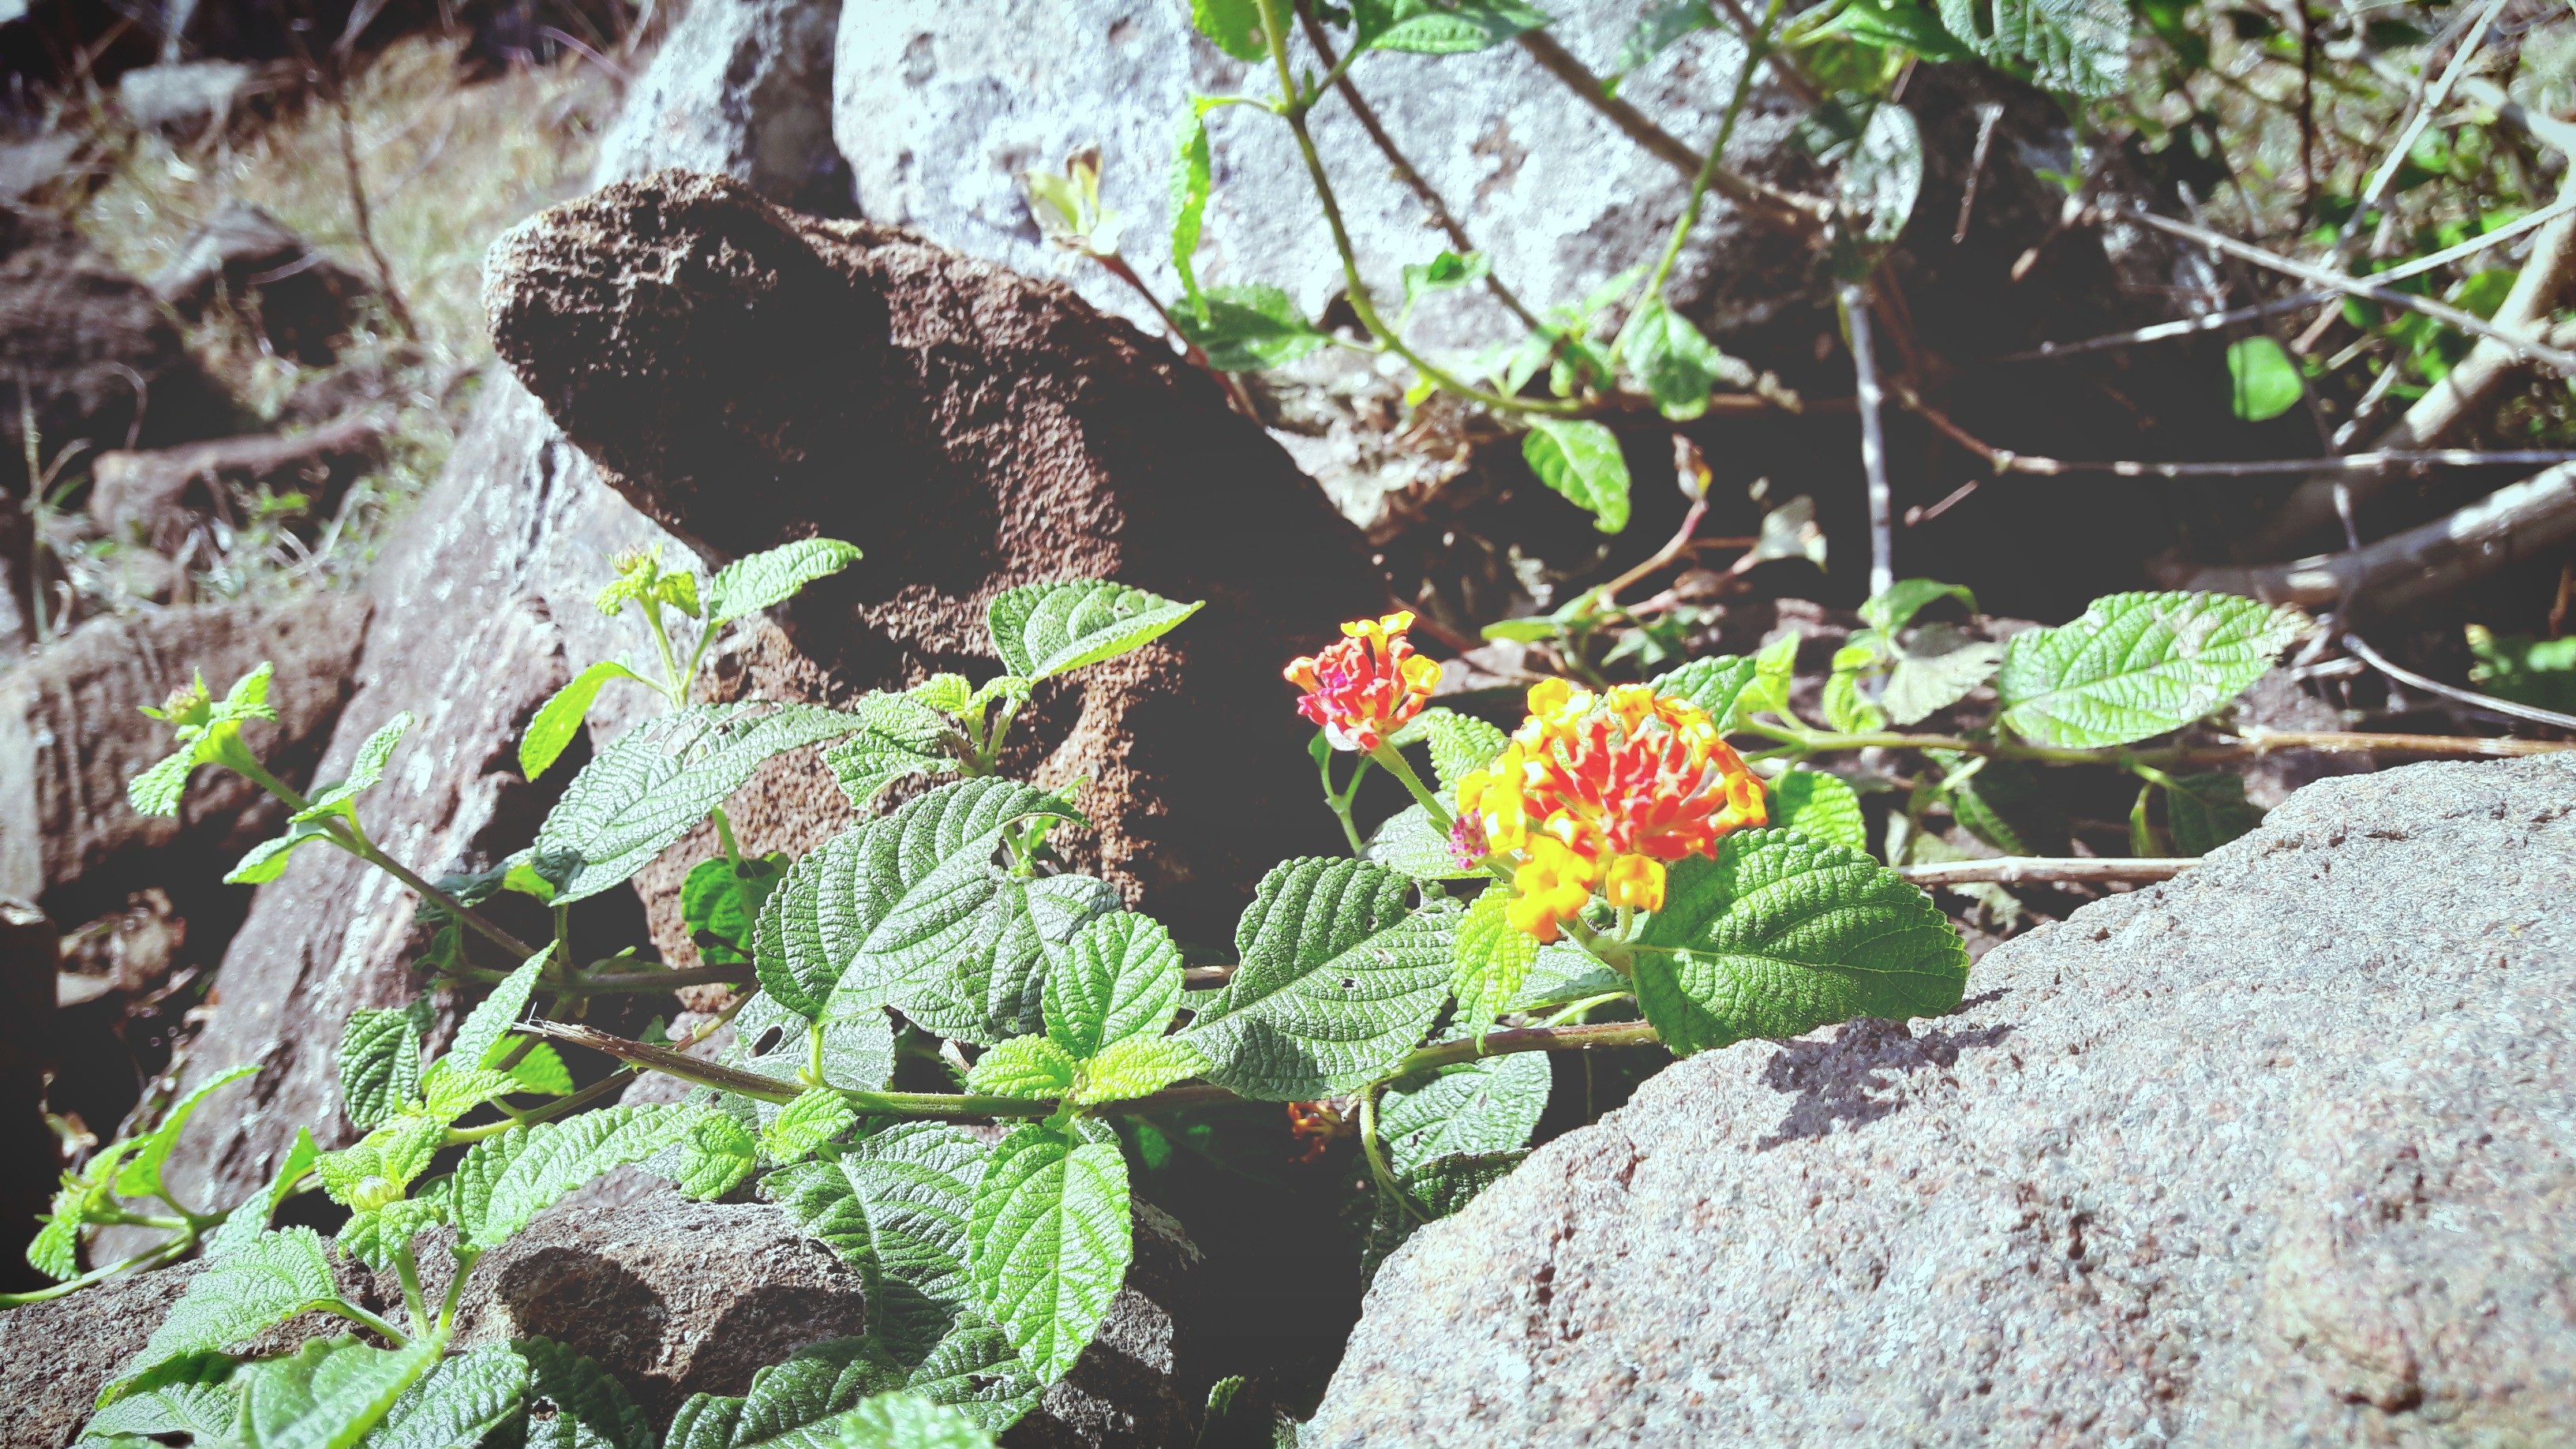
plant, leaf, flower, botany, flora, fauna, wildflower, shrub, flowering plant, land plant